GURPS

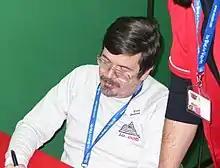

The immediate mechanical antecedents of "GURPS" were Steve Jackson's microgames "Melee" and "Wizard", both published by Metagaming Concepts, which eventually combined them along with another Jackson game, "In the Labyrinth", to form "The Fantasy Trip" ("TFT"), an early role-playing game. Several of the core concepts of "GURPS" first appeared in "TFT", including the inclusion of Strength, Dexterity and Intelligence as the core abilities scores of each character.